Joseph P. Newmark

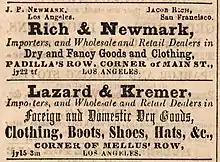
Ads for Rich & Newmark, and Lazard and Kremer in the Los Angeles "Daily Star" 1854-09-21

Joseph P. Newmark (born c. 1827) is known as a Prussian-American businessman who helped develop the Los Angeles, California area and a member of the Newmark family. There he founded the Rich & Newmark clothing store with Jacob Rich. He later founded Newmark, Kremer & Co., a wholesale-retail dry goods store, with other family members.